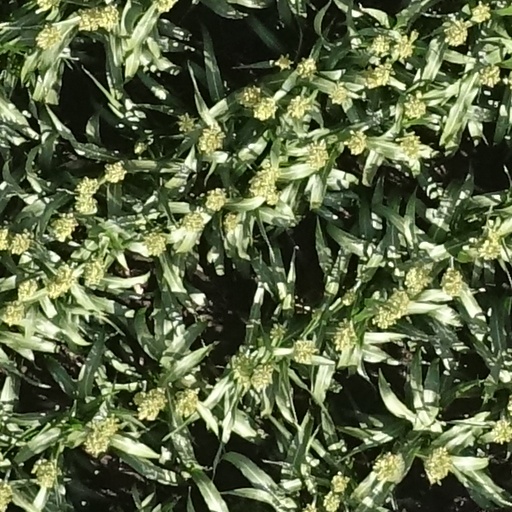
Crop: sorghum